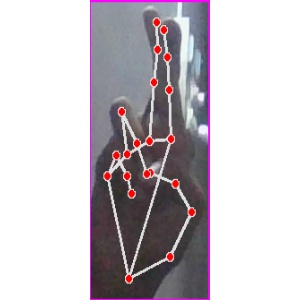
अक्षर: र